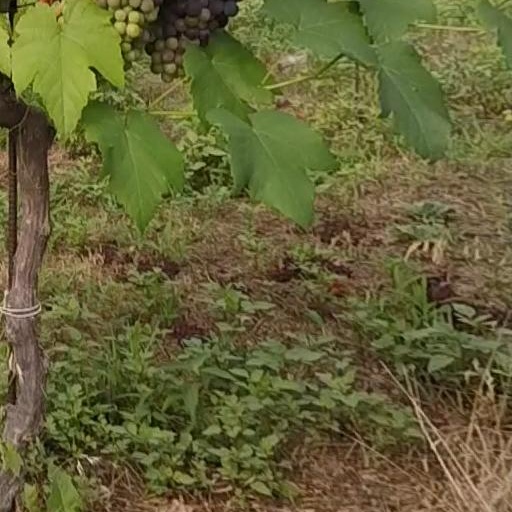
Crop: grape